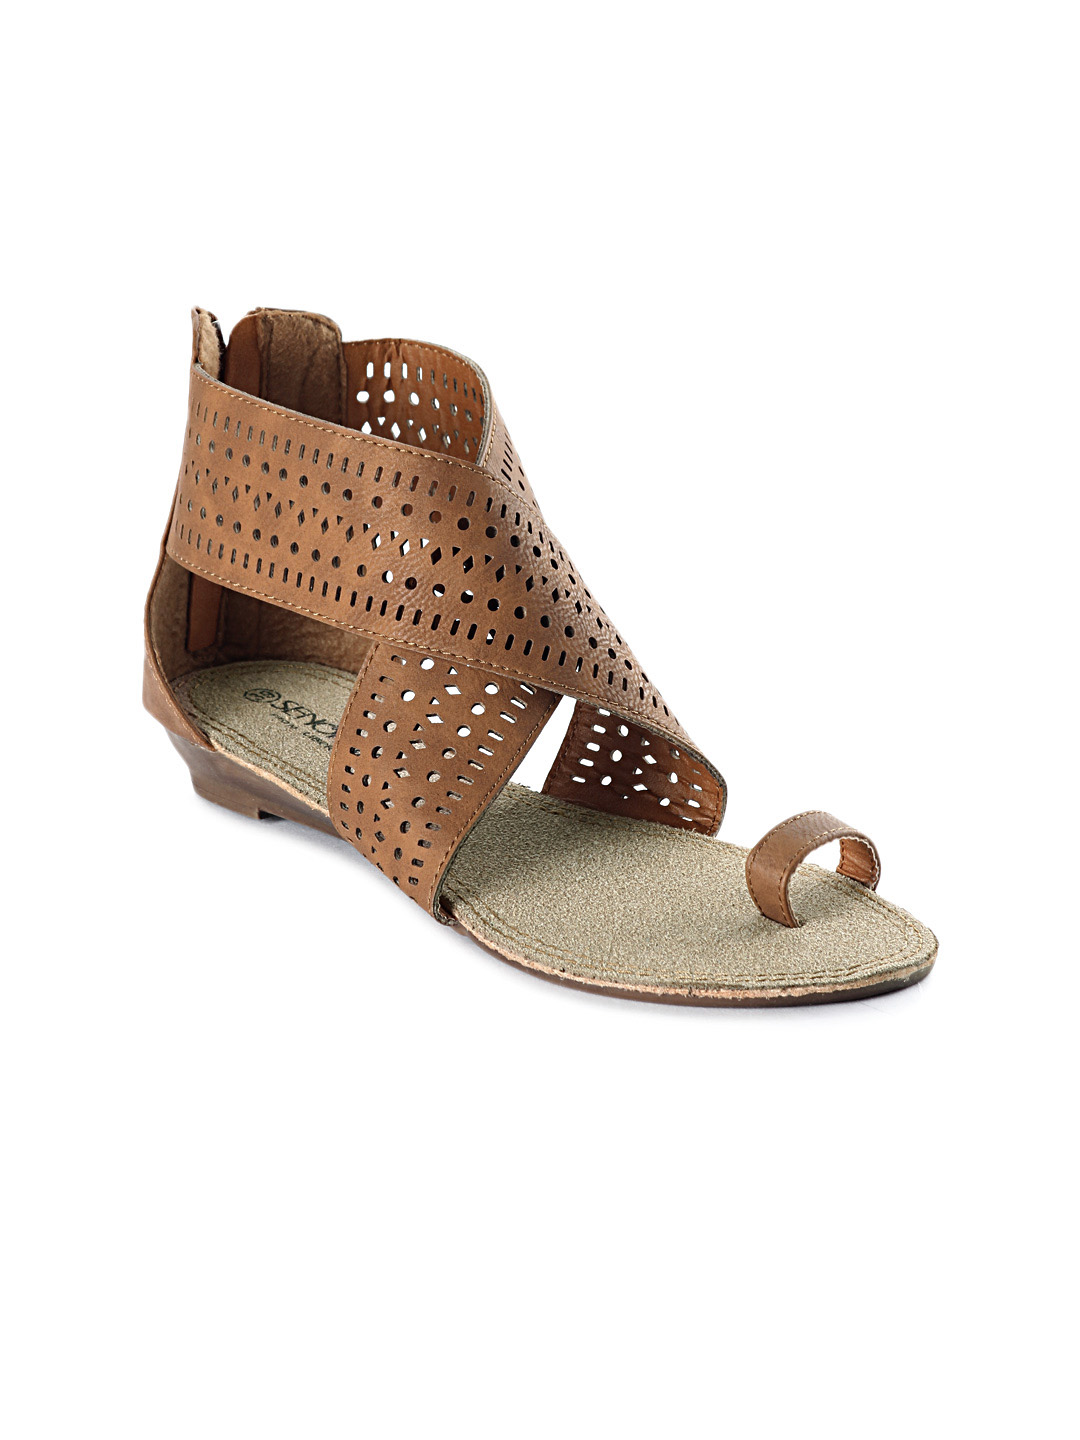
Senorita Women Brown Flats
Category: Footwear / Shoes / Heels
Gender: Women
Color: Brown
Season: Summer 2012
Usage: Casual